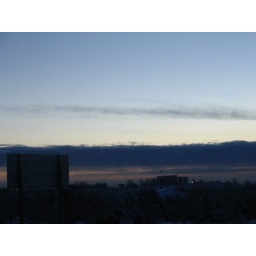
From my office you can see the building that has the flag that I took pictures of in December.